North Wales Medical School

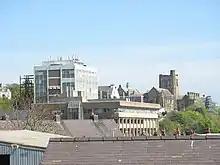

The North Wales Medical School is the school of medicine, biomedical science, and pharmacy at Bangor University in North Wales. It was formally established in 2023 following the reorganisation of the School of Medical and Health Sciences.